Ronald Evans (astronaut)

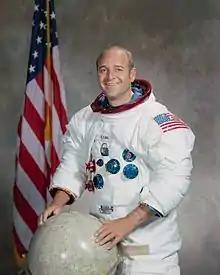
Evans in 1971

Ronald Ellwin Evans Jr. (November 10, 1933 – April 7, 1990) was an American electrical engineer, aeronautical engineer, officer and aviator in the United States Navy, and NASA astronaut. As Command Module Pilot on Apollo 17 he was one of the 24 astronauts to fly to the Moon, and one of 12 people to fly to the Moon without landing.